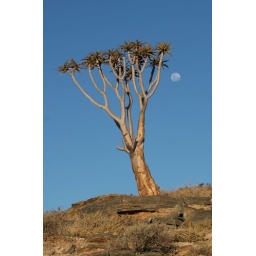
a quiver tree and moon in the Tsaris mountains